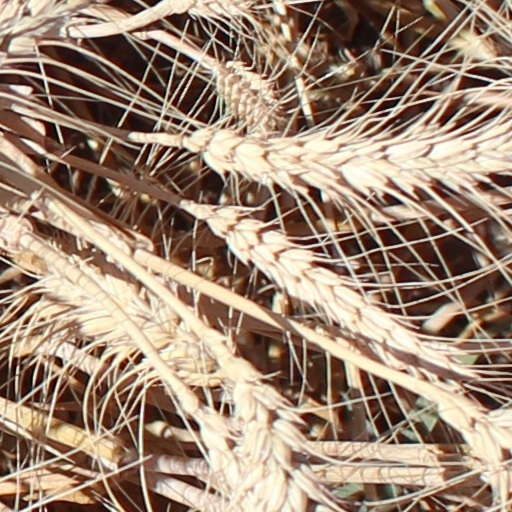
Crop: wheat